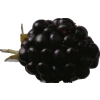
Label: blackberry